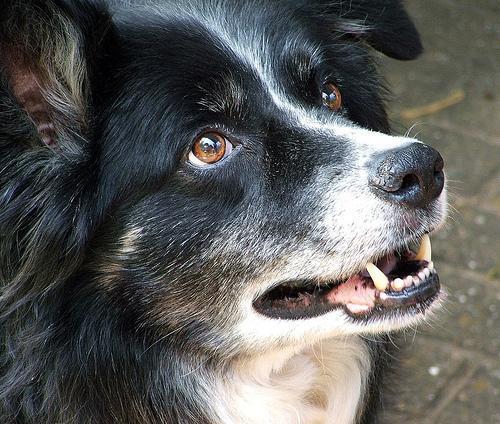
Border_collie